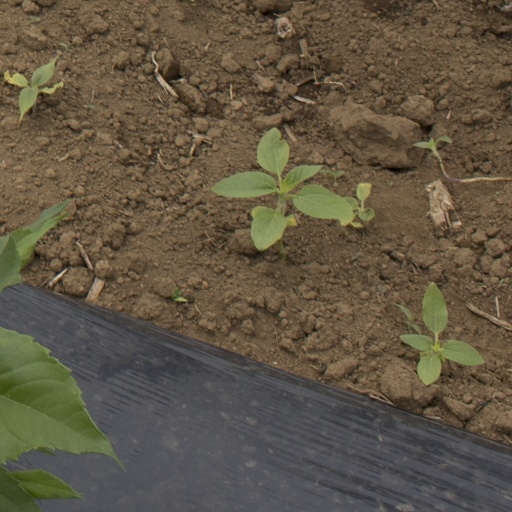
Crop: Jerusalem artichoke